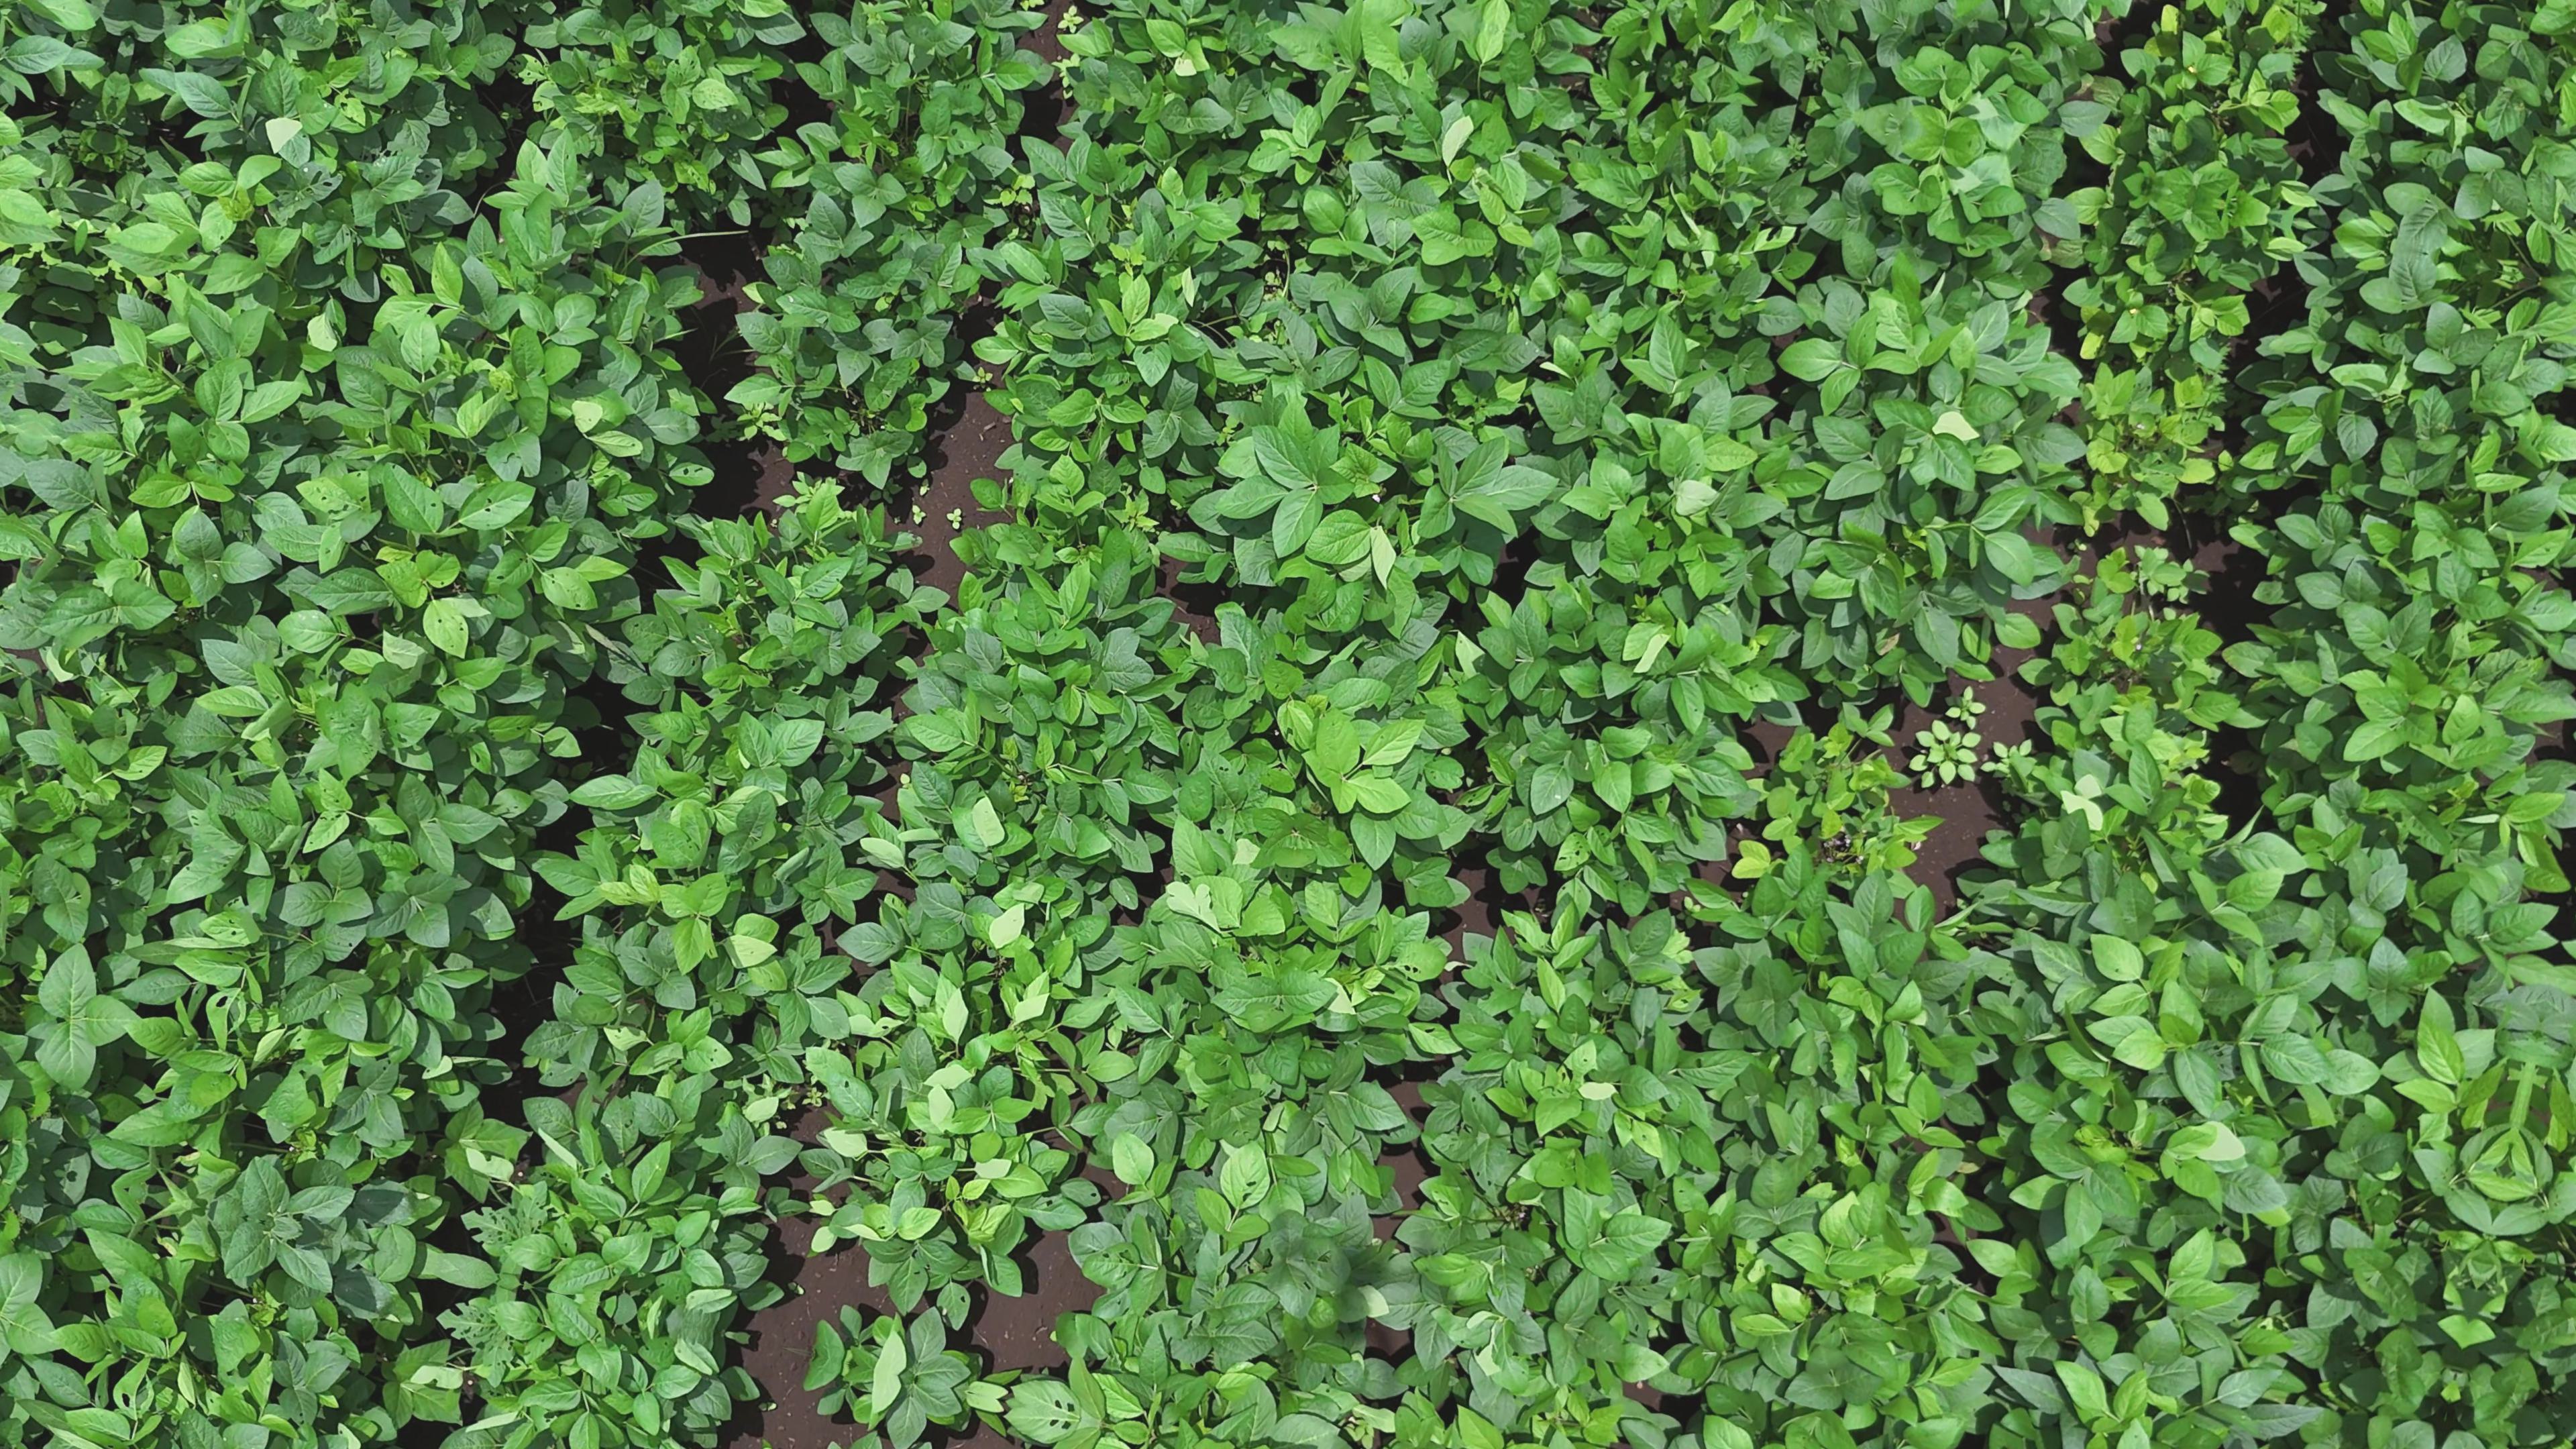
Label: Healthy